Baddiley

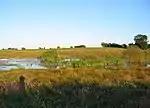
Hell Hole

West of Baddiley lie Baddiley Mere, the marshy Hell Hole and the small fishing lake of Baddiley Reservoir, and many smaller meres or ponds dot the countryside. The area is also crossed by the Ravensmoor and Edleston Brooks, and many unnamed tributaries.